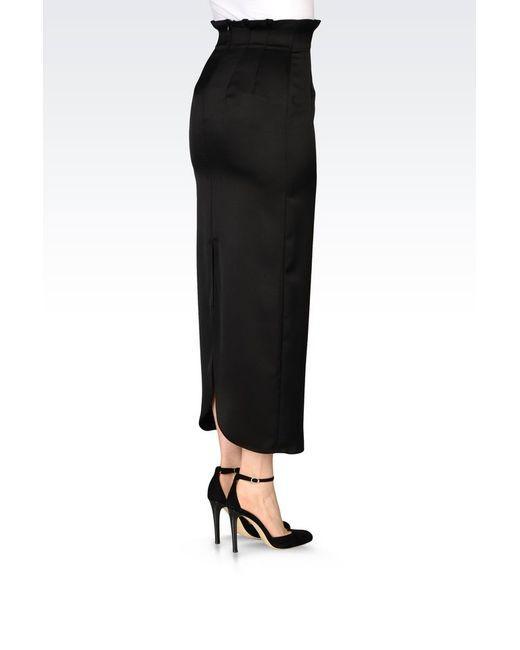
klassischer schwarzer Damen Bleistiftrock mit rundem Schnitt hinten mit Reißverschluss.